Hudson, New York

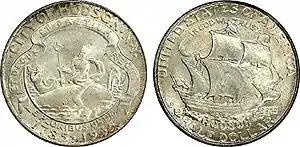
The Hudson sesquicentennial commemorative half dollar was issued in 1935. It had one of the smallest mintages for a type issued by the US Mint.

In 1935, to celebrate the sesquicentennial of the city, the United States Mint issued the Hudson Half Dollar. The coin is one of the rarest ever minted by the United States Government, as only 10,008 coins were struck. On the front of the coin is an image of Henry Hudson's ship the "Half Moon", and on the reverse is the seal of the city. Local legend has it that coin was minted on direct order of President Franklin Delano Roosevelt to thank the Hudson City Democratic Committee for being the first to endorse him for state senator and governor.